The Yawpers

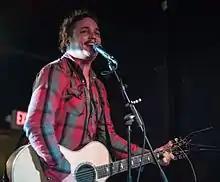
Nate Cook of The Yawpers, Rock & Roll Hotel (Washington DC) December 2015

The Yawpers are a three-piece rock and roll band from Denver, Colorado. Their name is derived from a Walt Whitman poem, entitled "Song of Myself" from "Leaves of Grass:" "I sound my barbaric yawp over the roofs of the world." The Yawpers play in a unique setting of two acoustic guitar players and drummer, yet their music is played with "raucous glee comparable to seeing a metal band".